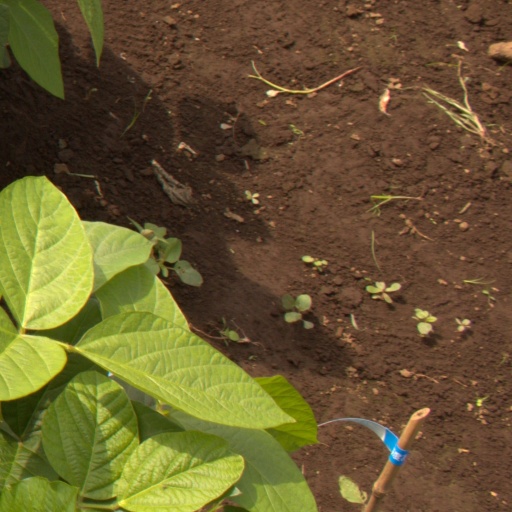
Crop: soybean